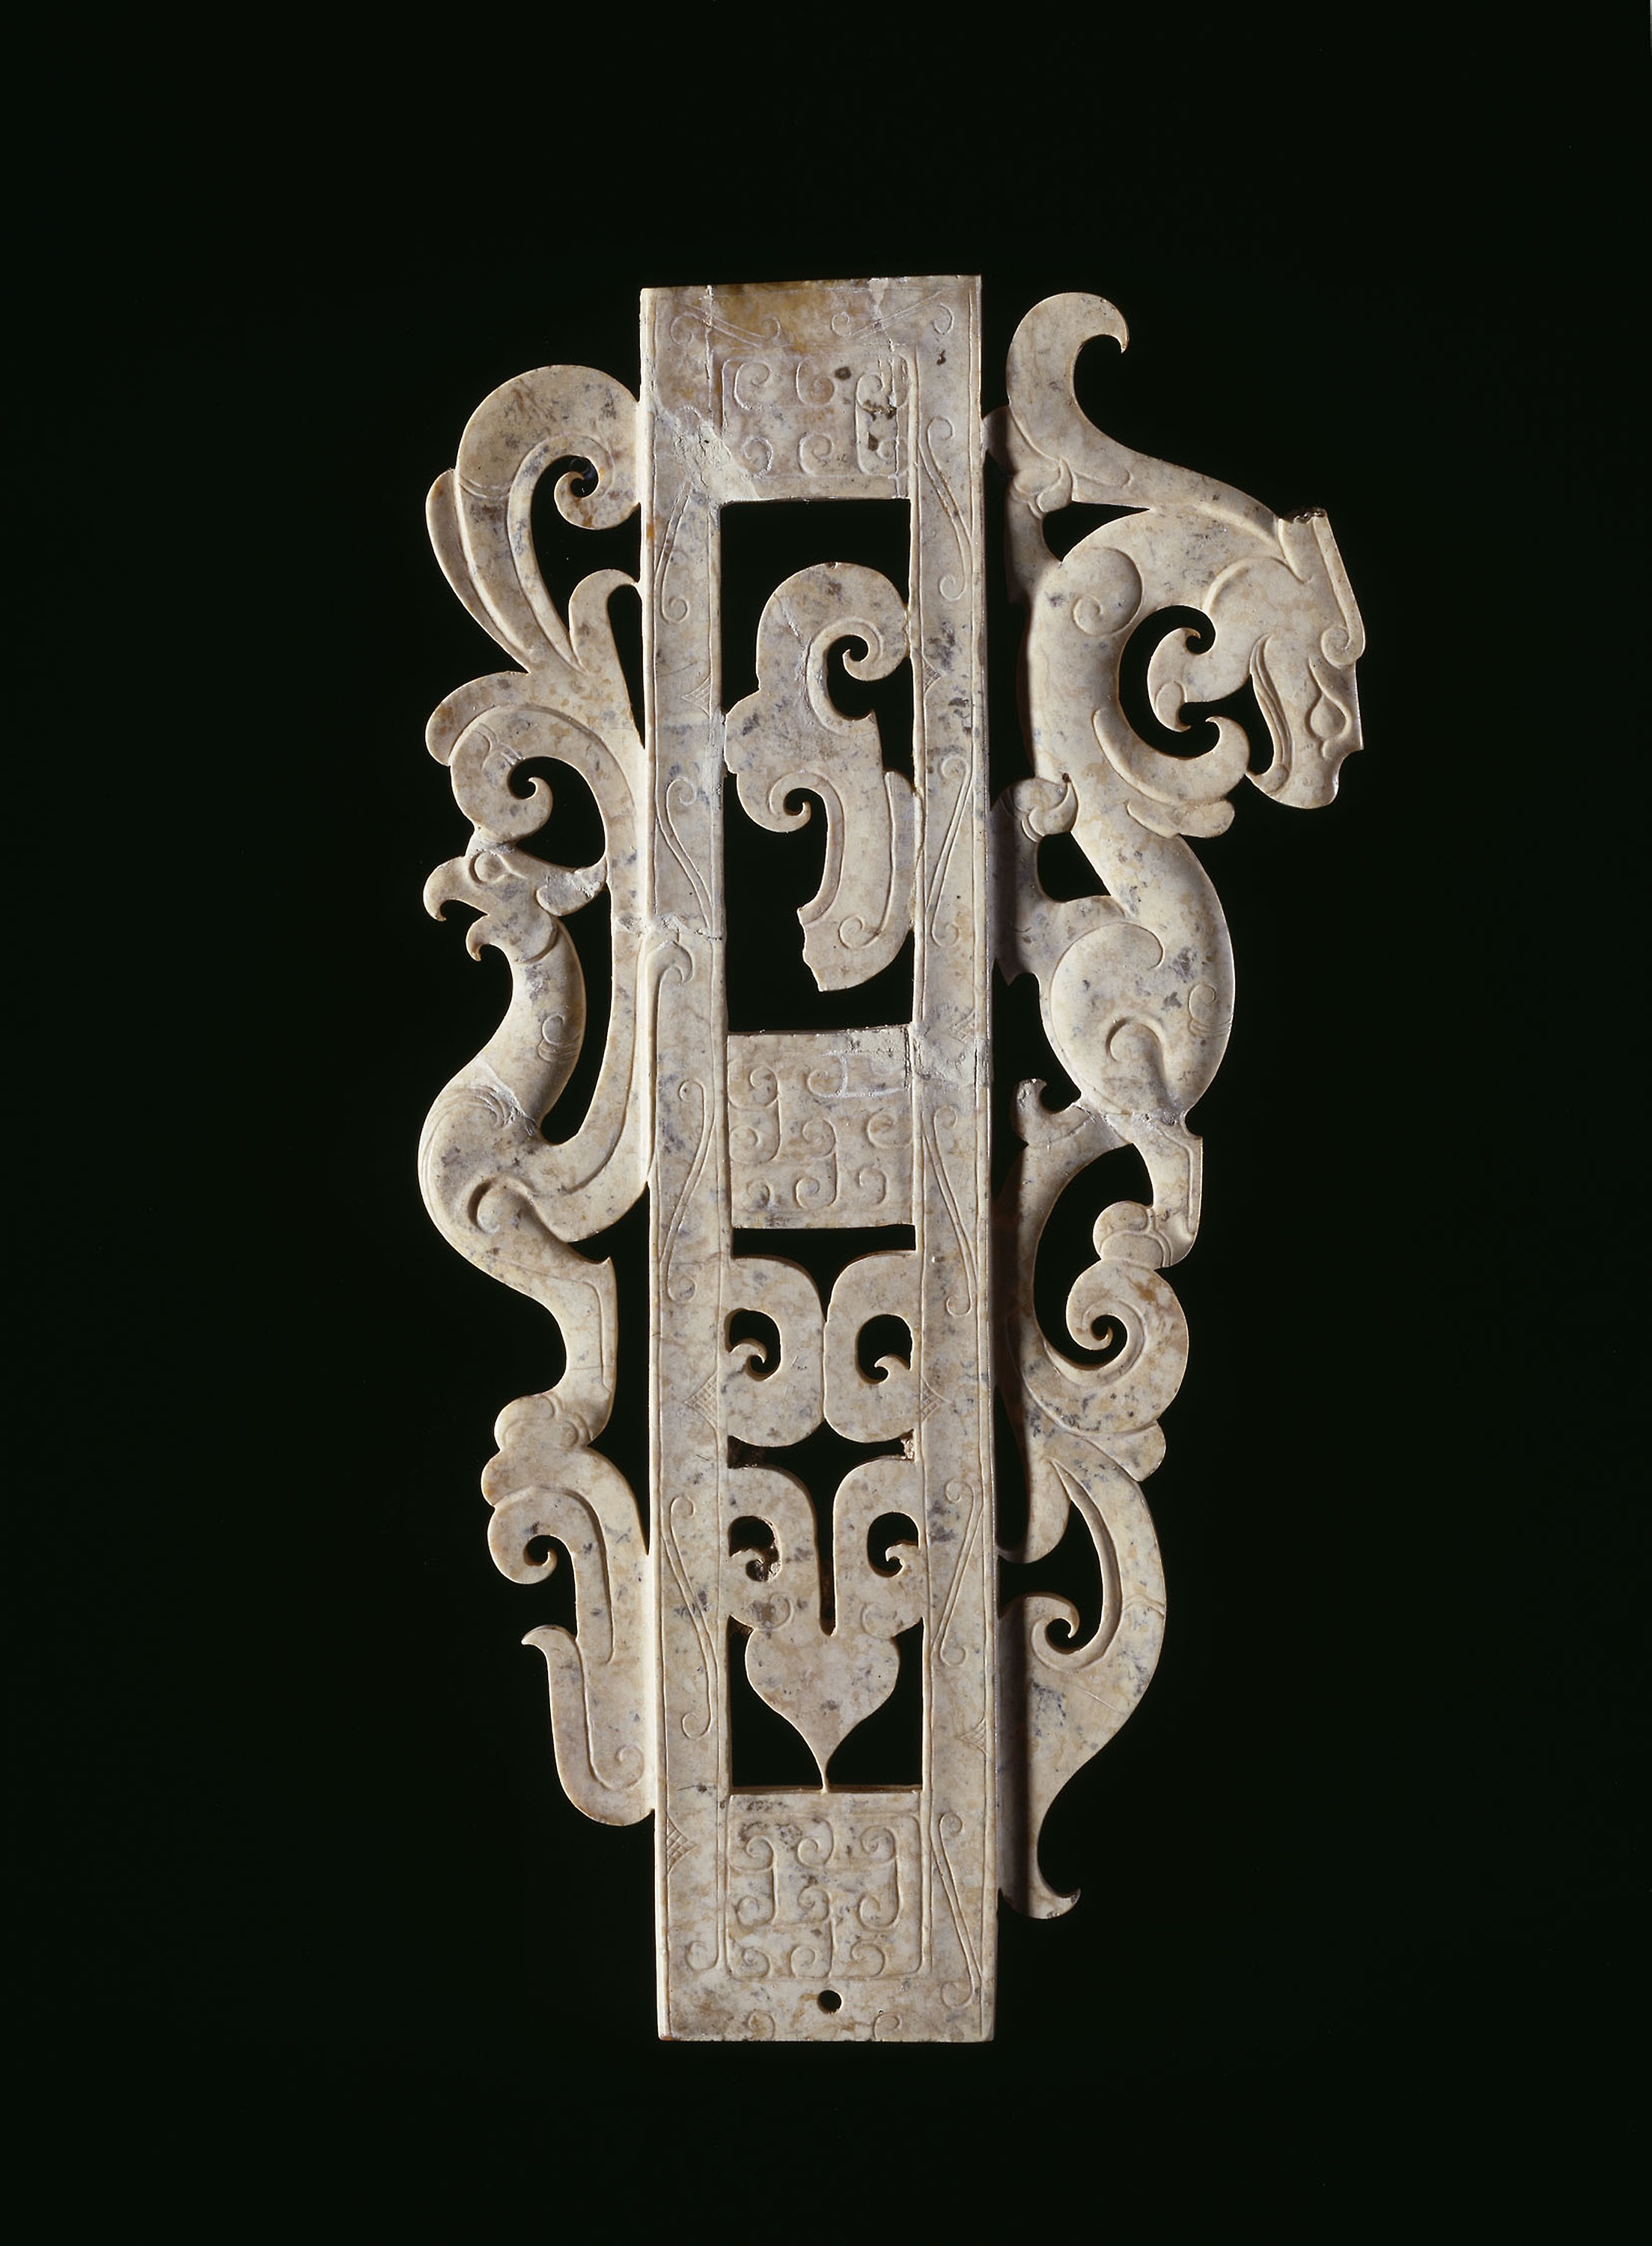
font, carving, stone carving, artifact